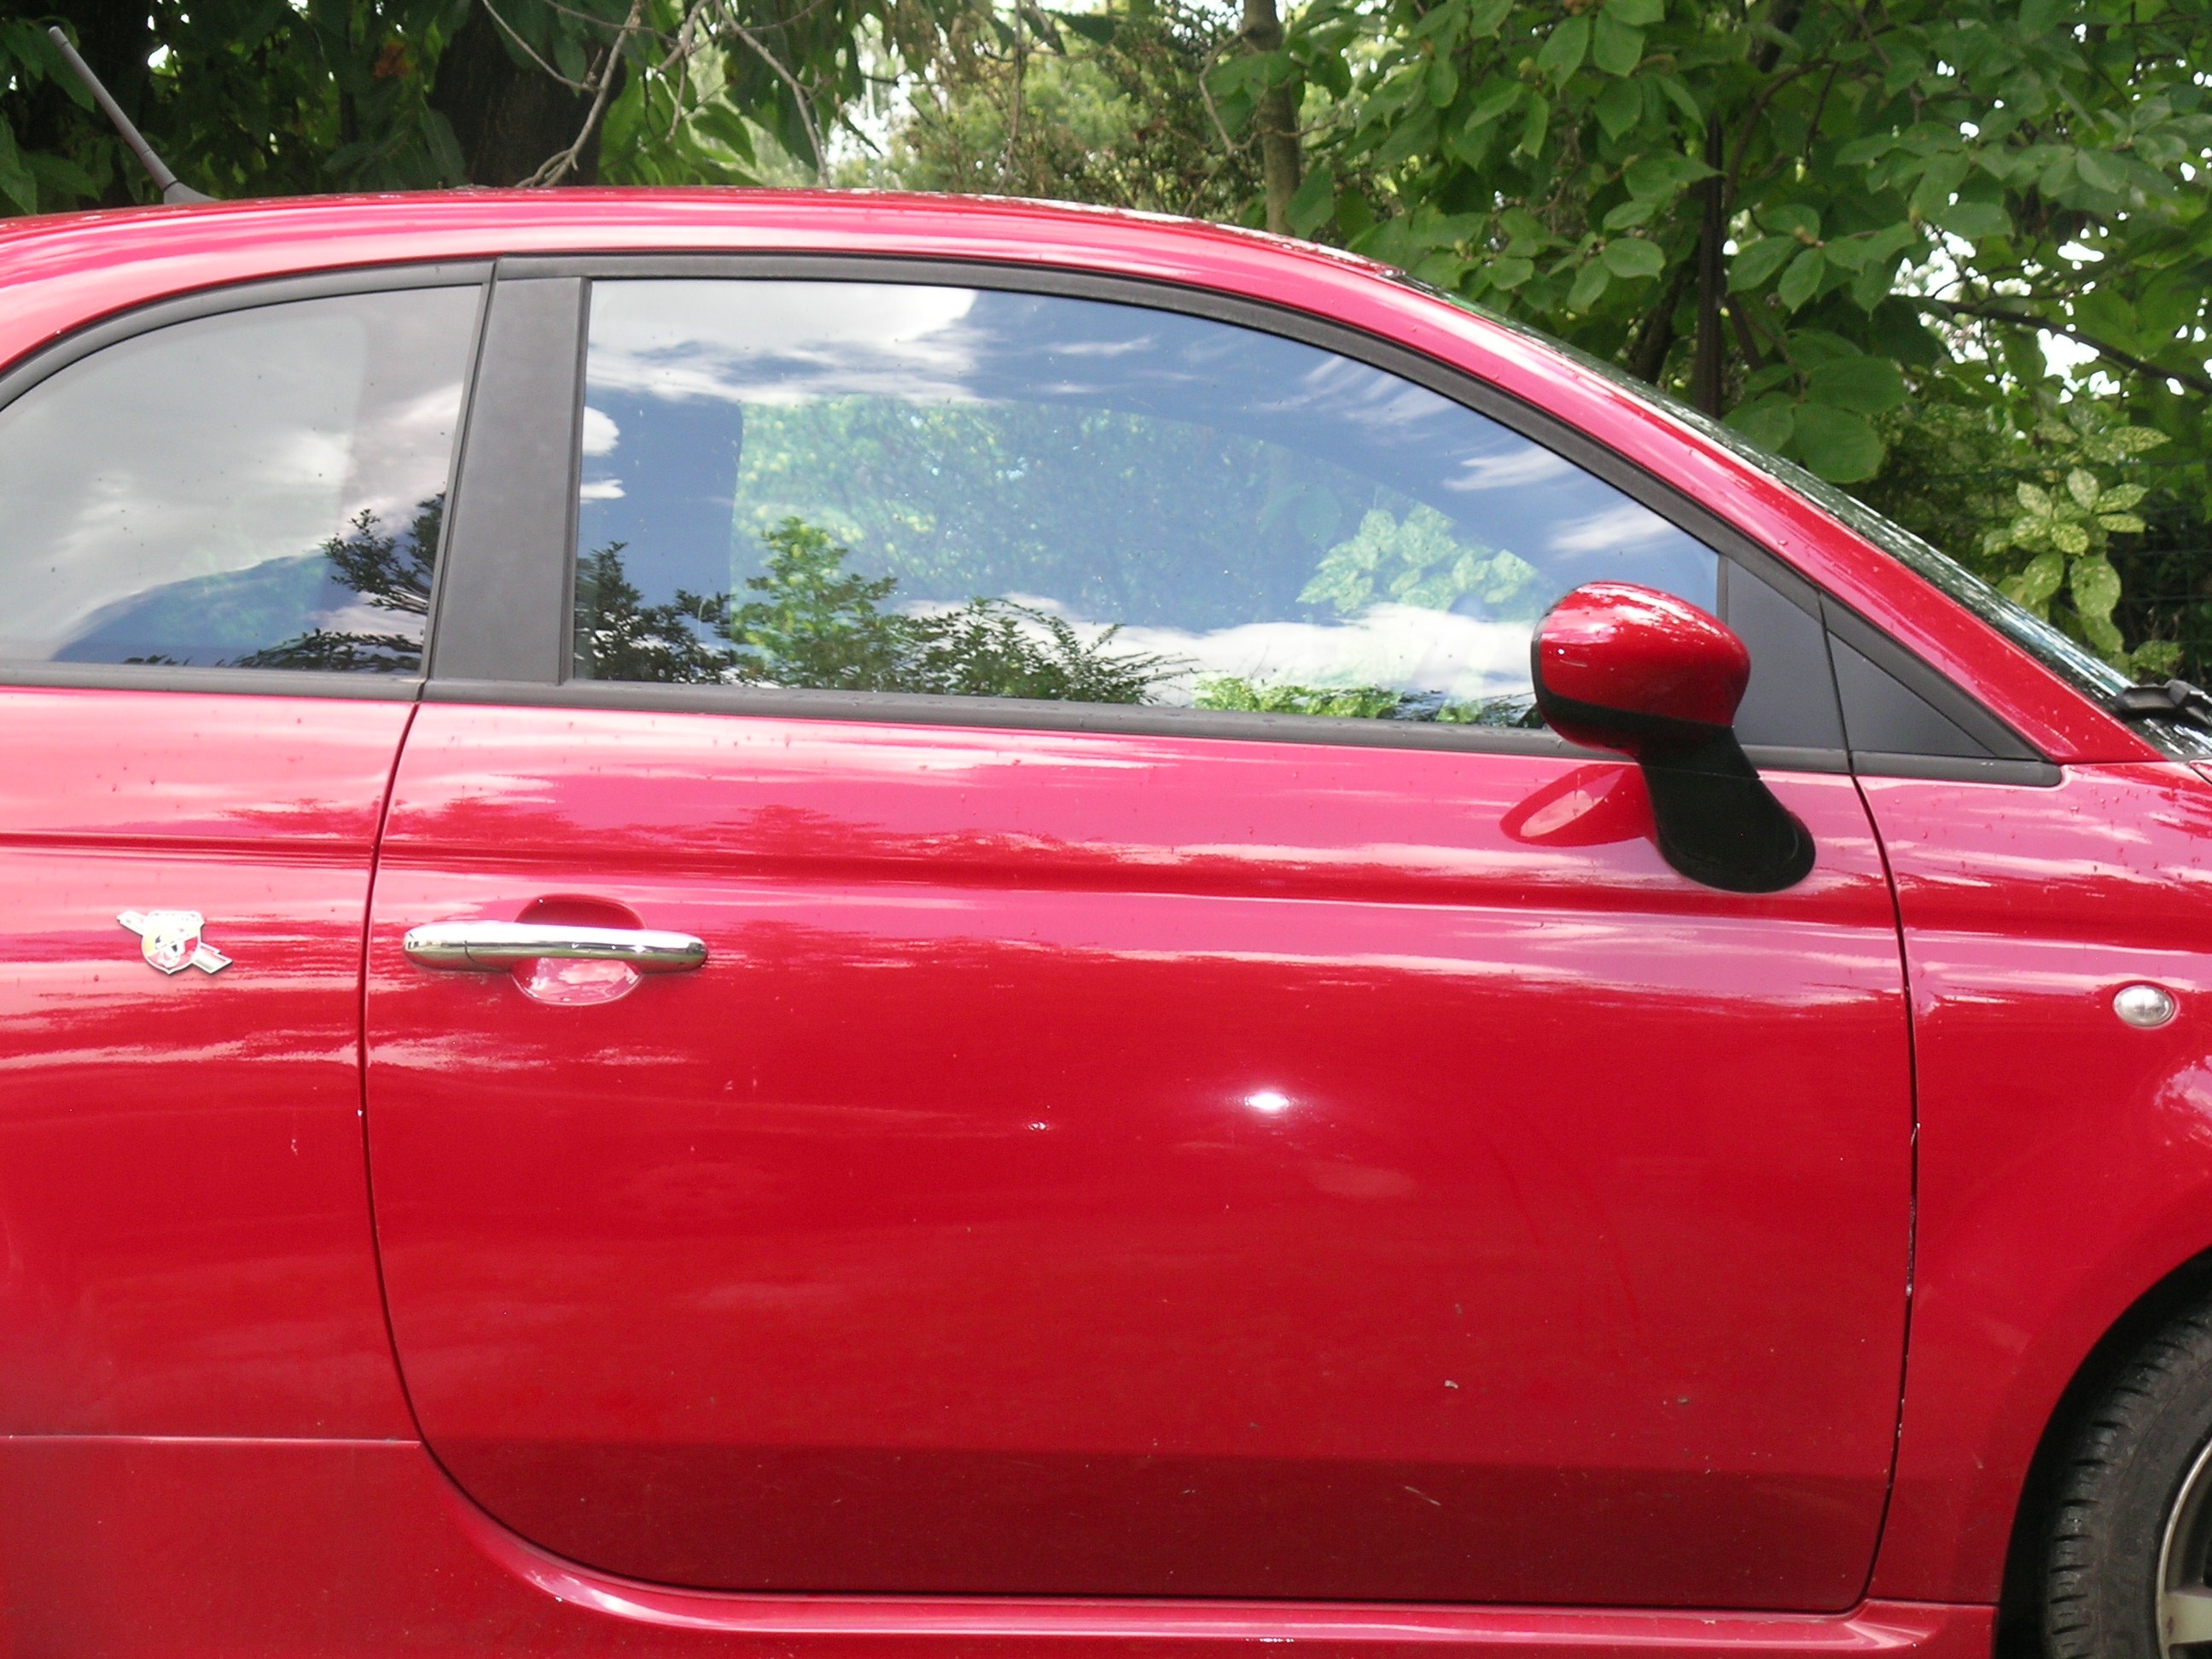
car, wheel, red, vehicle, auto, bumper, fiat 500, fiat, city car, land vehicle, automobile make, automotive exterior, compact car, family car, mid size car